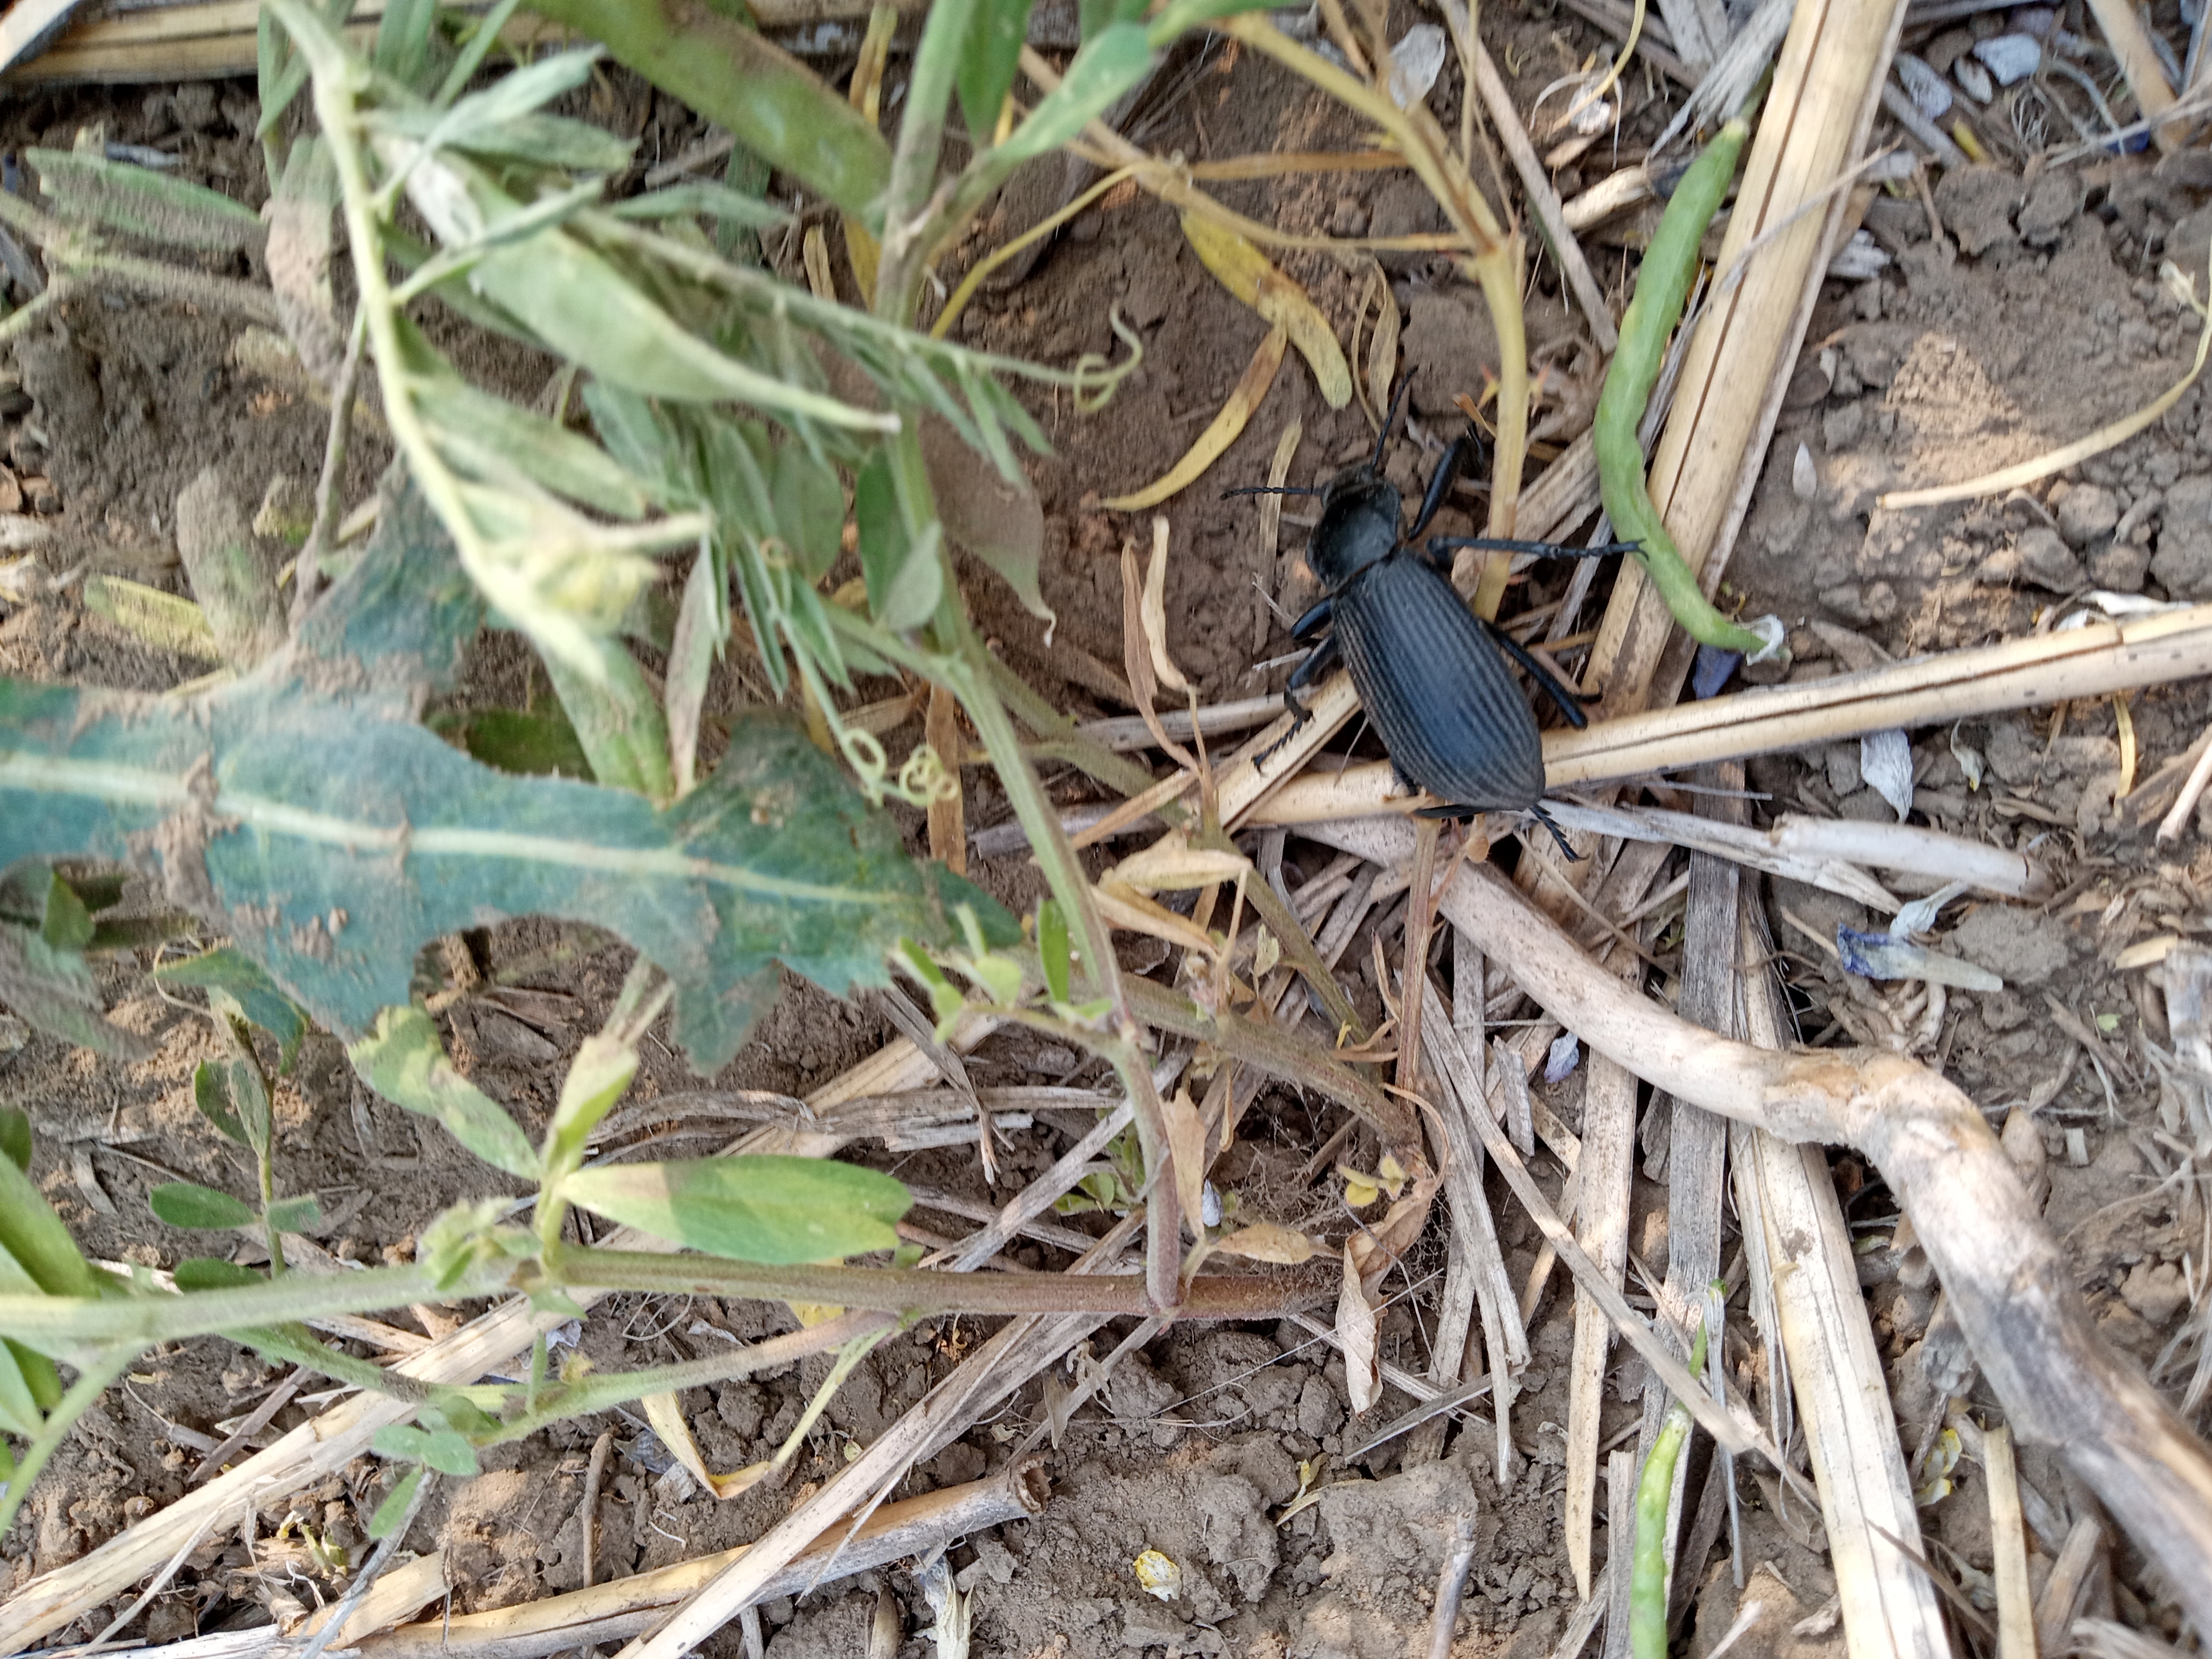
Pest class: non_pest_herbivores